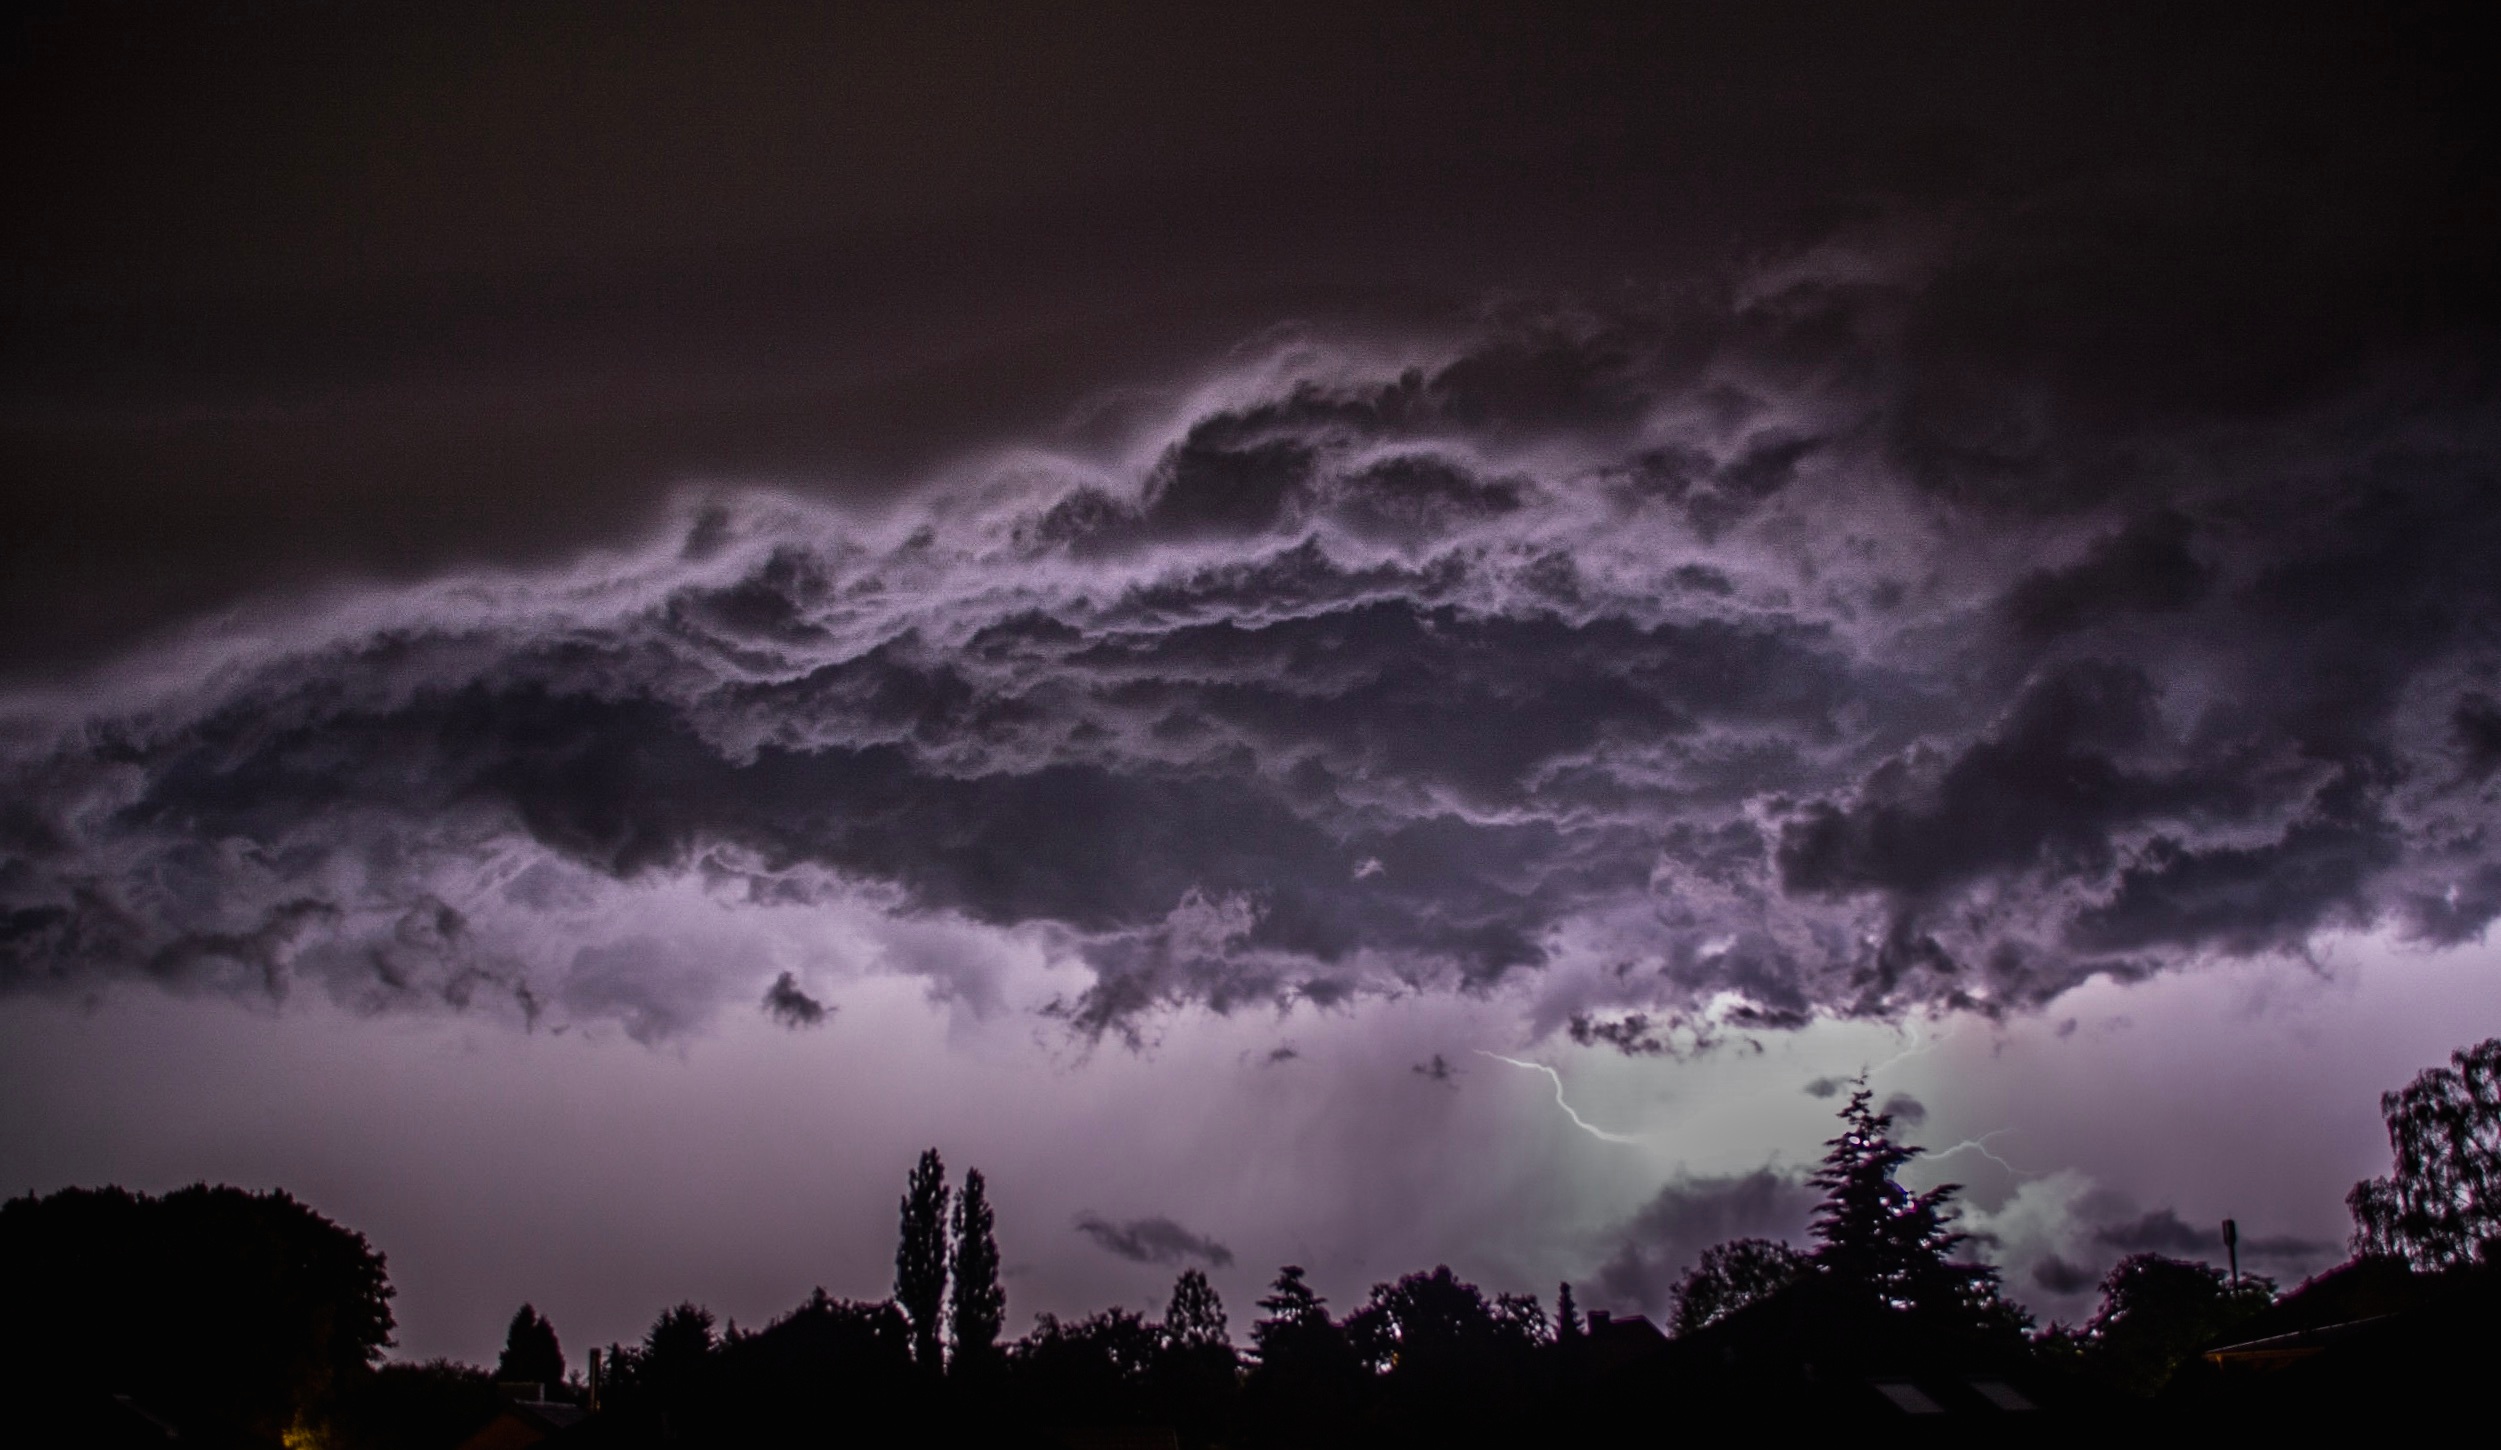
cloud, sky, atmosphere, weather, storm, darkness, lightning, thunder, thunderstorm, phenomenon, geological phenomenon